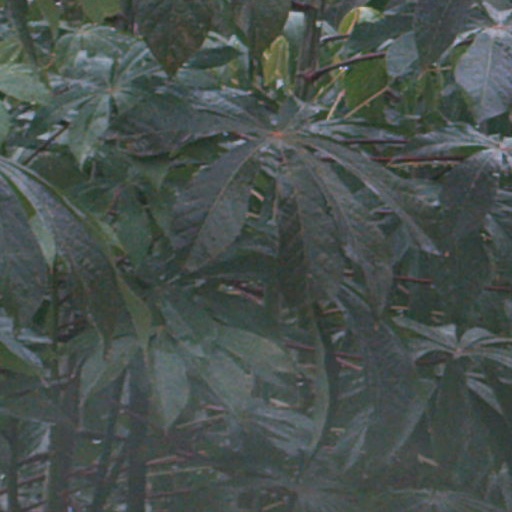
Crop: cassava